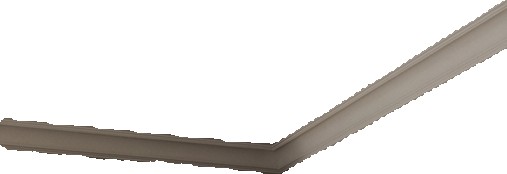
Surface category: moulding